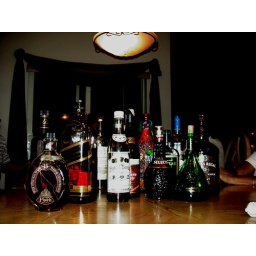
The Christmas Spirits. The rum in the green bottle was excellent! Loved it.